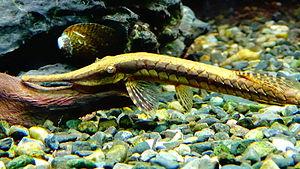
Farlowella acus - Aquarium Tropical du Palais de la Porte Dorée Paris/France - 05/2015
Farlowella acus, endémique de l'Amérique du Sud est une espèce de poissons de la famille des Loricariidae et de l'ordre des Siluriformes. La forme des Farlowella ressemble un peu à celle des phasmes terrestres quant à leur forme et leur coloration, leur permettant de se camoufler dans leur environnement.